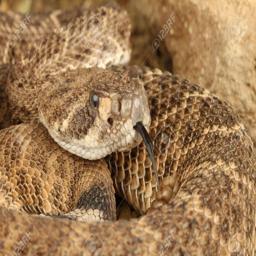
Animal: snakes